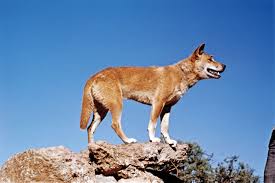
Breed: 217-n000079-dingo